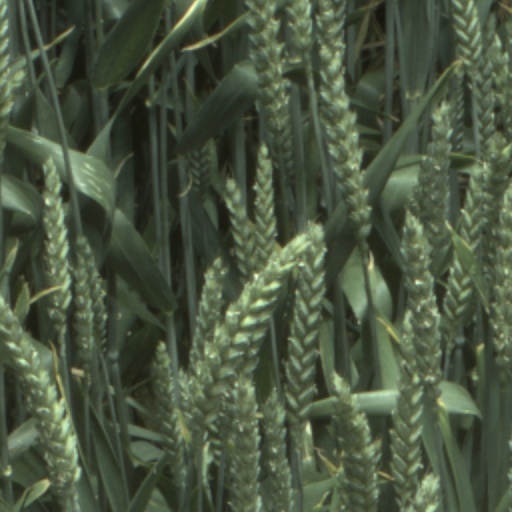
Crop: wheat